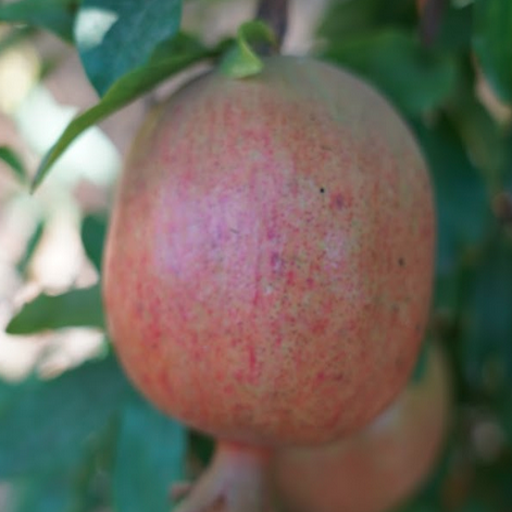
Label: Healthy